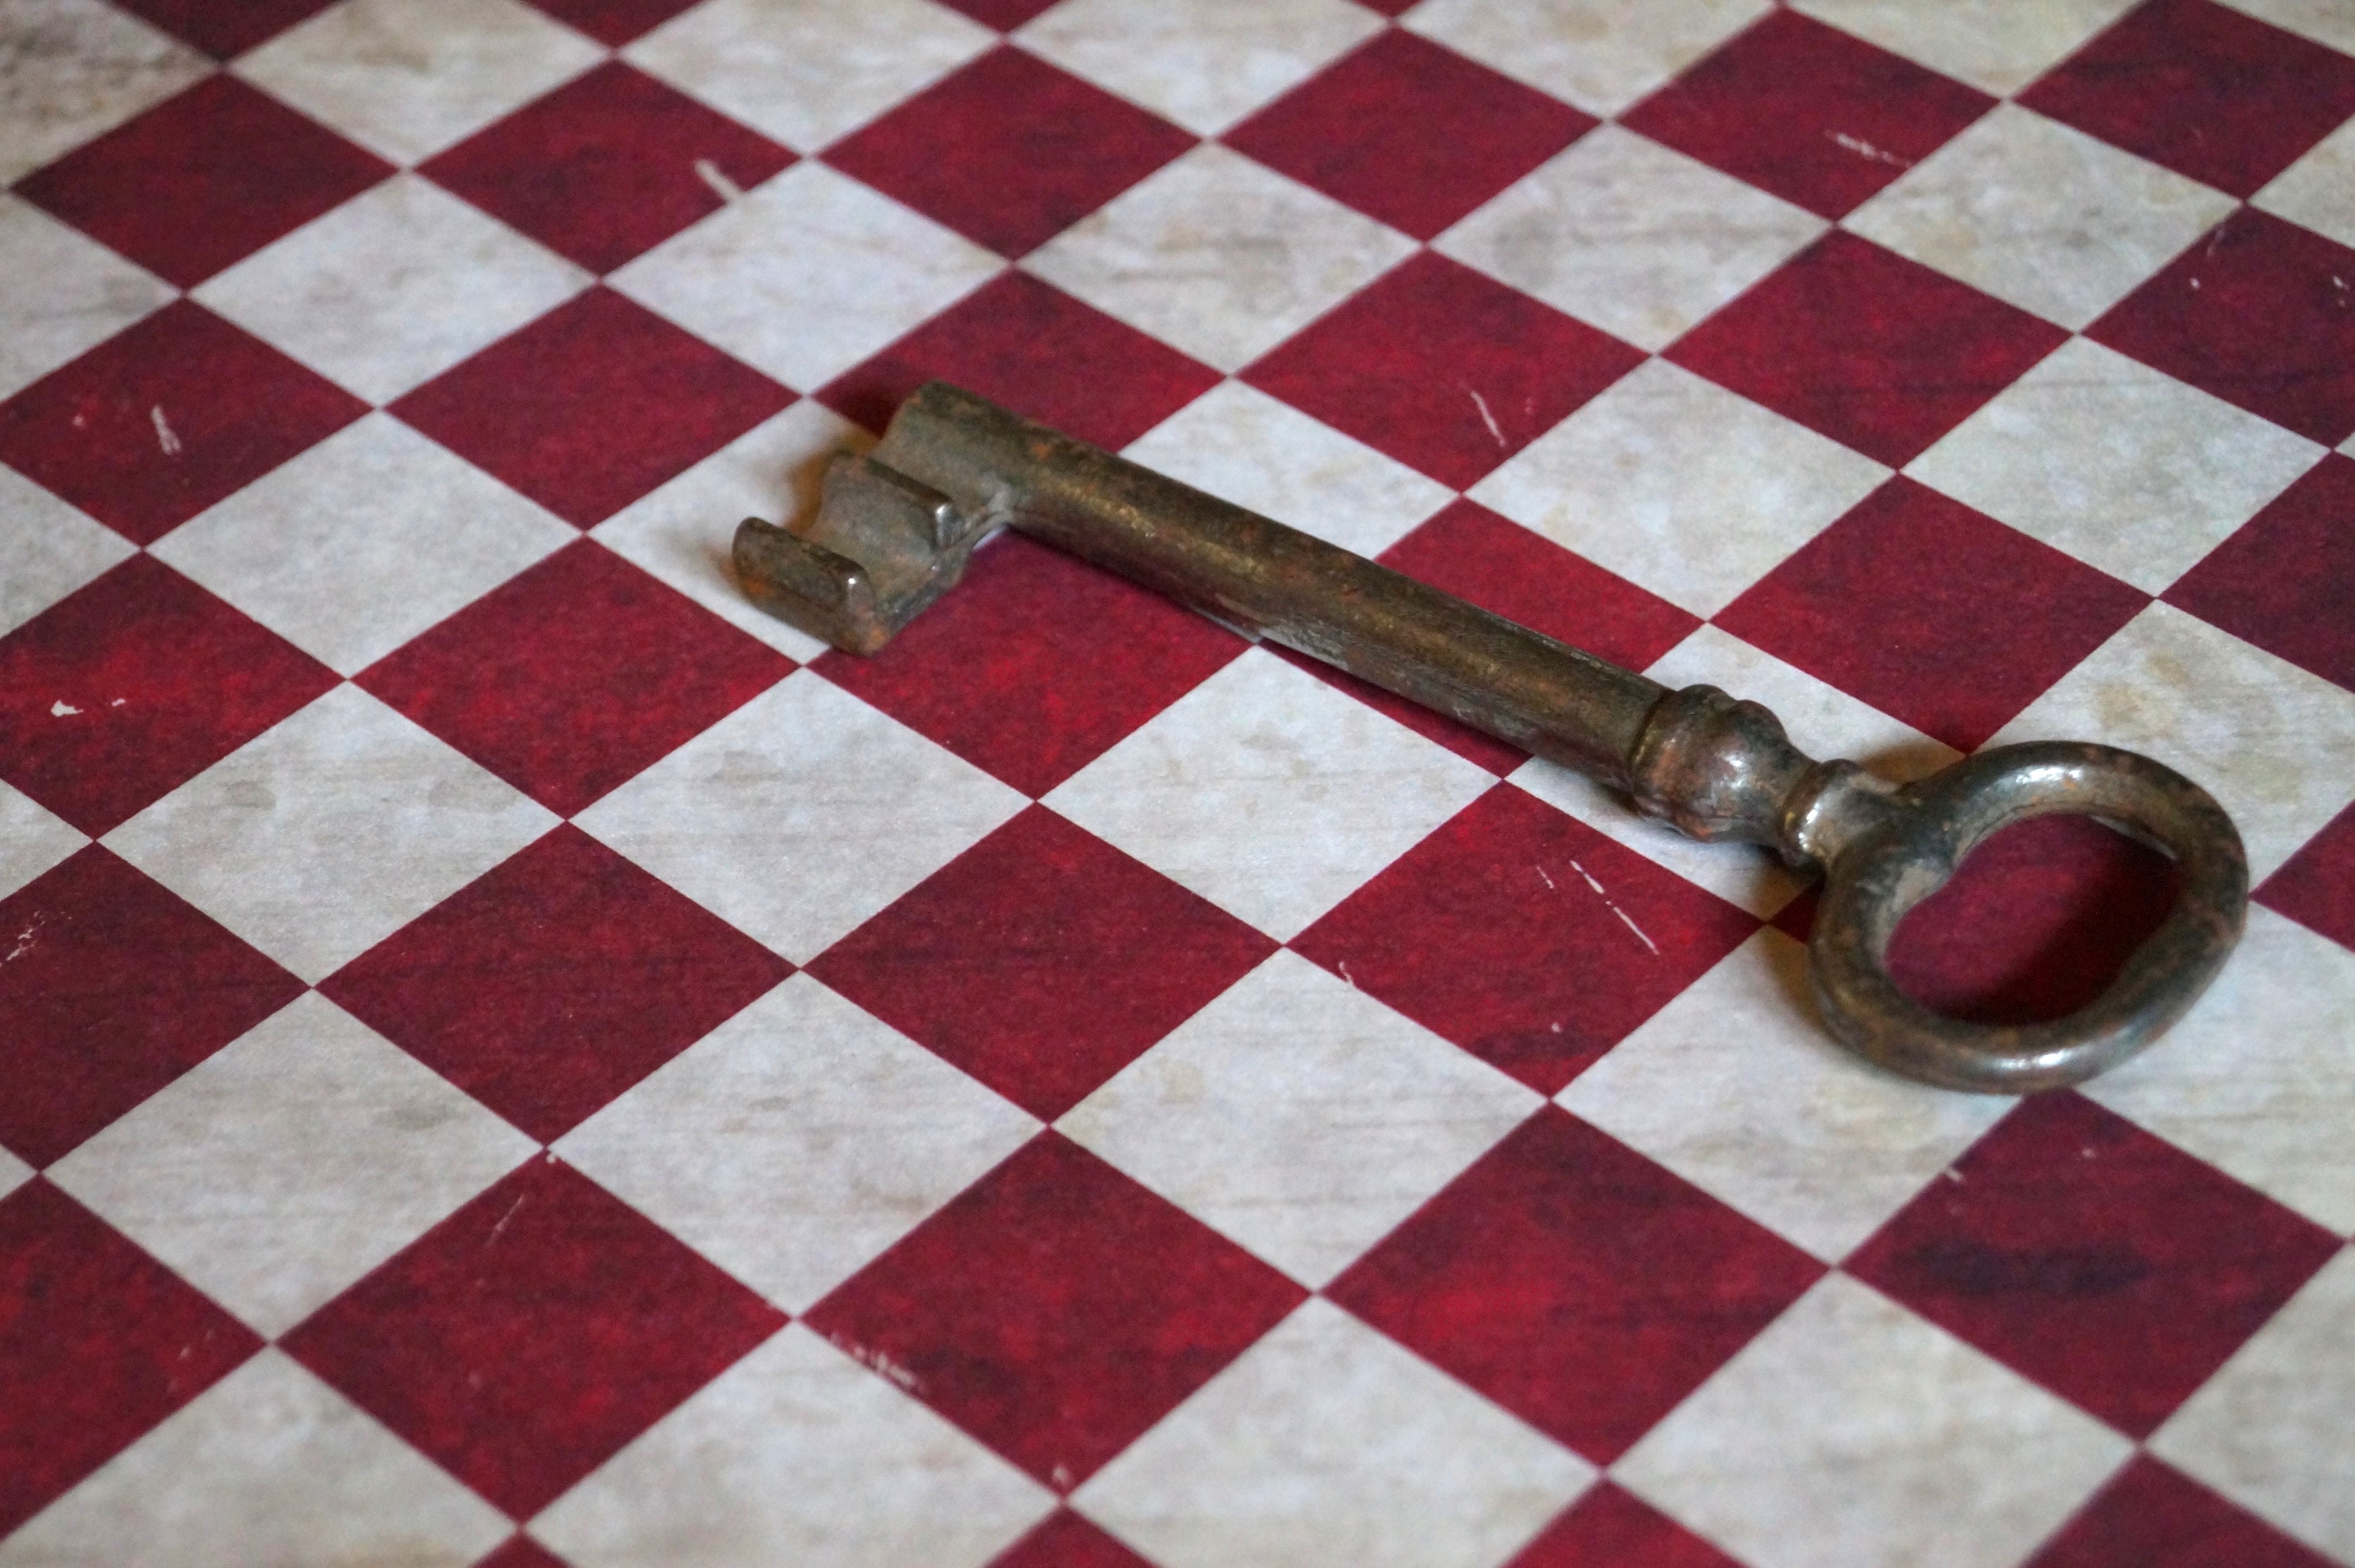
white, floor, old, pattern, red, key, metal, tile, circle, textile, art, design, shape, diamonds, old fashioned, flooring